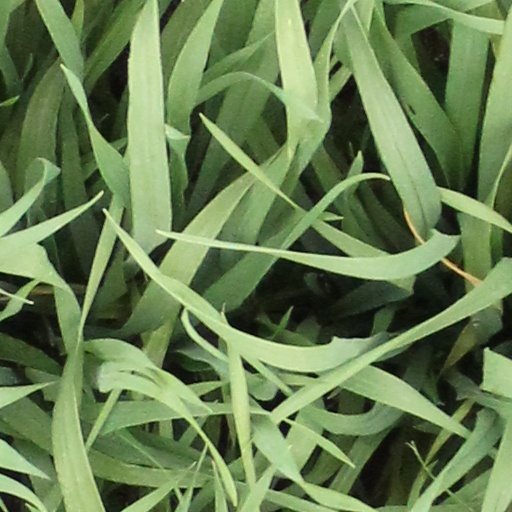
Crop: wheat